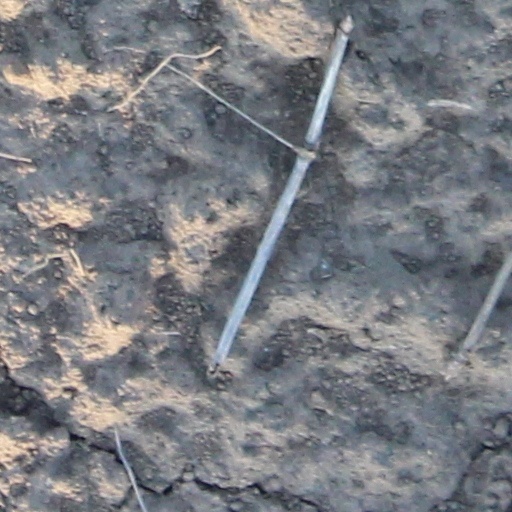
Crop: wheat